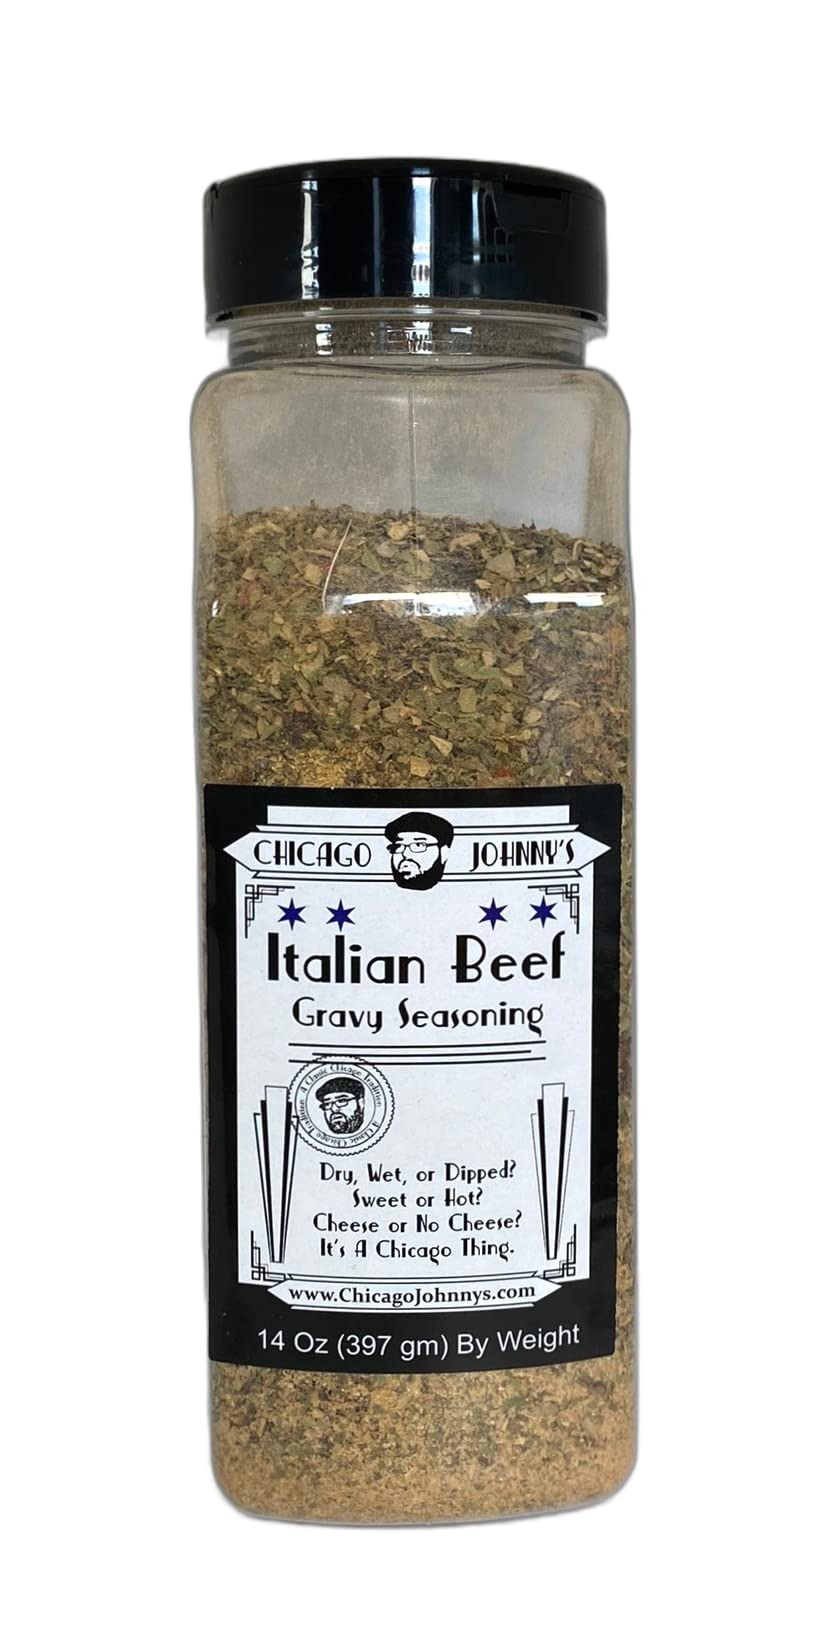
Item Name: Italian Beef Gravy Seasoning Restaurant Size (Bulk) by Chicago Johnny's
Bullet Point 1: Made with sea salt
Bullet Point 2: Make your own Italian Beef at home! Simply add to beef stock
Bullet Point 3: Taste Chicago anywhere you live
Bullet Point 4: Italian Beef Sandwiches are possible at home!
Bullet Point 5: Add to slow cooker or crock pot for homemade Italian beef without a slicer
Bullet Point 6: Part of the classic Chicago Johnnys quality line of products
Value: 14.0
Unit: Ounce

Price: 19.88